Tai Lam

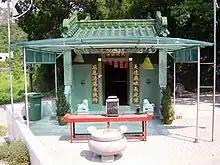
Tin Hau Temple in Tai Lam Kok, Tai Lam Chung in 2009.

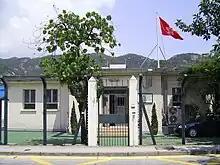
Tai Lam Chung Fire Station.

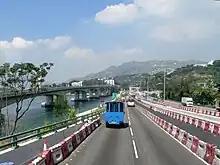
Tuen Mun Road near Tai Lam.

Tai Lam or Tai Lam Chung is an area of Tuen Mun District, in the New Territories of Hong Kong.